Asian Pacific Thematic Historic District

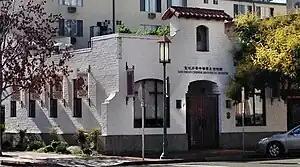
San Diego Chinese Historical Museum

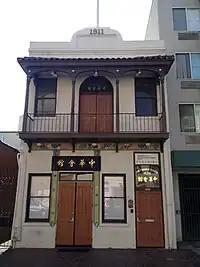
San Diego Chinese Consolidated Benevolent Association

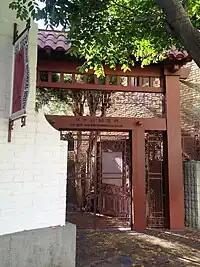
Dr. Sun Yat-Sen Memorial Gate

The Asian Pacific Thematic Historic District (APTHD) is a historic Chinatown in San Diego, California. It is an eight-block district adjacent to and in part overlapping with the Gaslamp Quarter. The district is bounded by Market Street to the north, 2nd Ave. to the west, 6th Ave. to the east and J St. to the south. 22 structures are considered historically contributing.